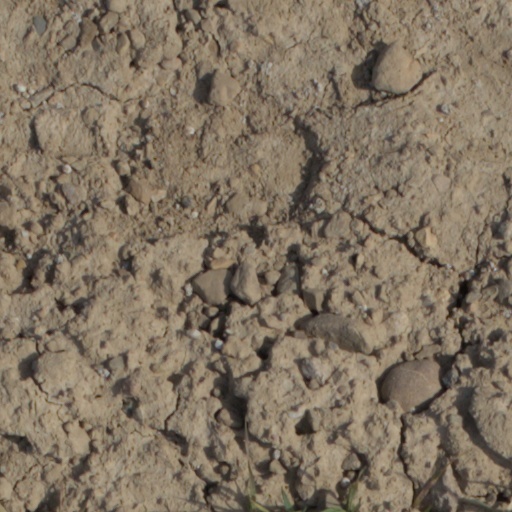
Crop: wheat